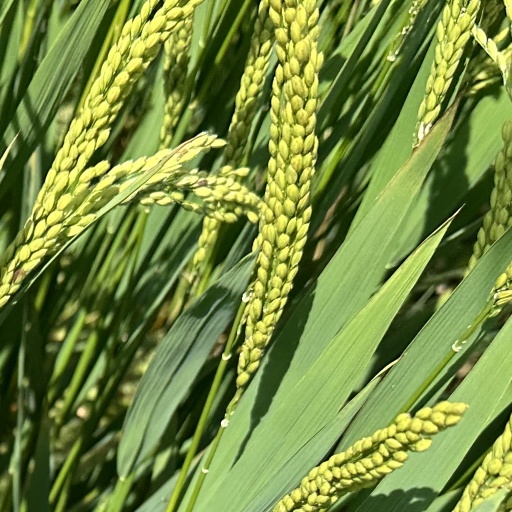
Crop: rice